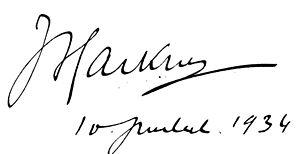
dédicace de Hackins à Coville, 1934